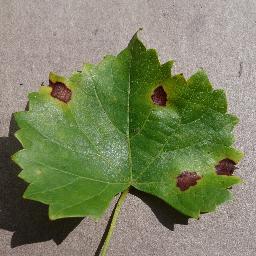
Label: Grape___Black_rot